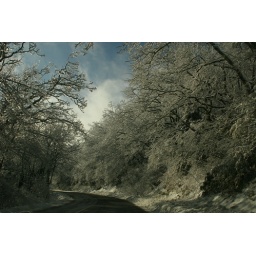
yet another winter storm - highway 221 near blowing rock nc- february 6, 2010